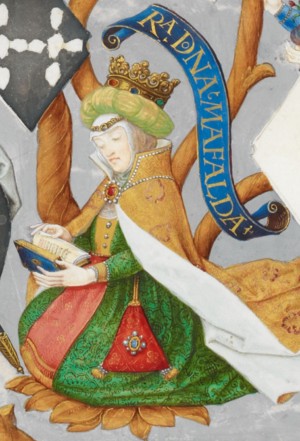
Mathilde de Savoie ou Mahaut, parfois sous les formes Mafalde/ Mafalda, née vers 1125 et morte en 1157/58 à Coimbra au Portugal, est une princesse issue de la dynastie des Humbertiens, à l'origine de la maison de Savoie, qui devient par mariage la première reine de Portugal en 1146.
Au cours de son histoire le Portugal n’a eu que deux souveraines en titre : Marie Iʳᵉ de Portugal et Marie II de Portugal. Le titre de reine, cependant, s'est appliqué indifféremment également aux épouses des rois. Le royaume a connu également trois princes consorts, Pierre III de Portugal, Ferdinand II de Portugal et Auguste de Leuchtenberg. Pierre III et Ferdinand II se firent par la suite titrer roi de Portugal.
Cet article présente, par ordre chronologique de naissance, les principales personnalités féminines ayant appartenu à la Maison de Savoie, par naissance ou par mariage.